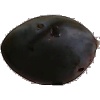
Label: Plum 3